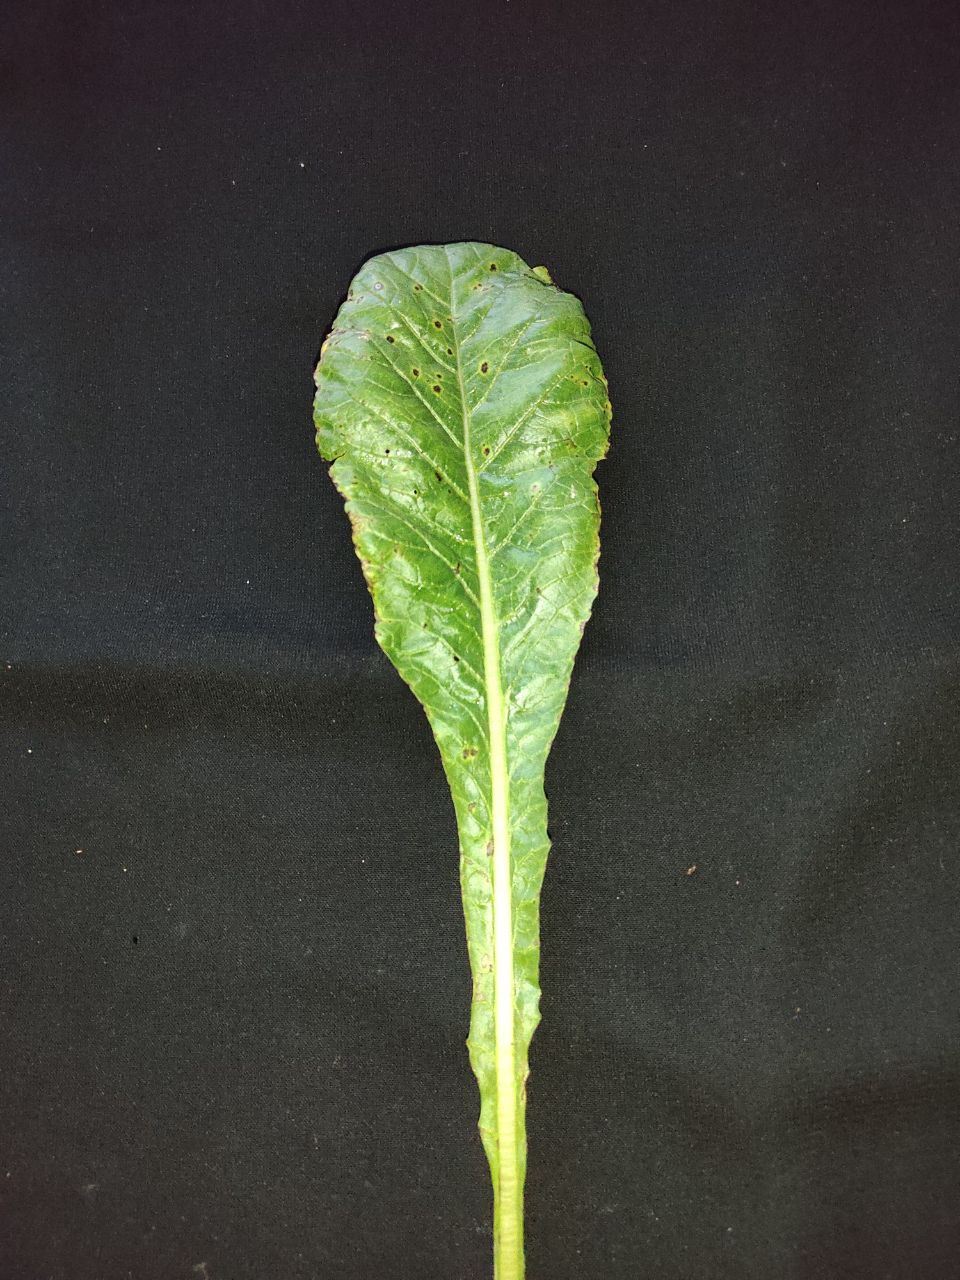
Label: Black leaf spot